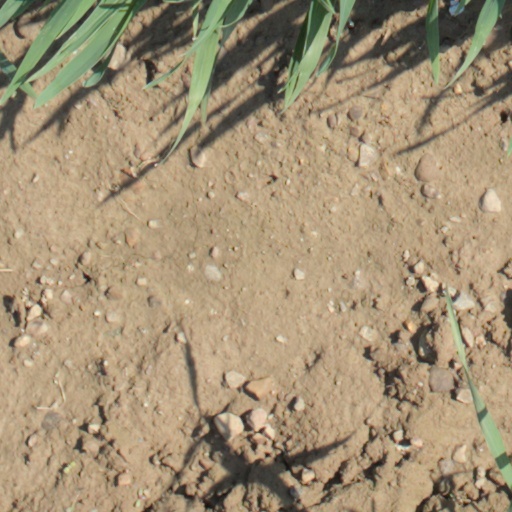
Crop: wheat